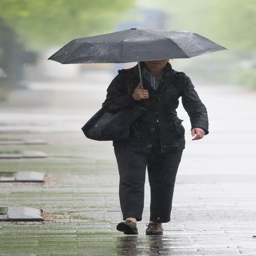
a woman carries an umbrella during wet weather